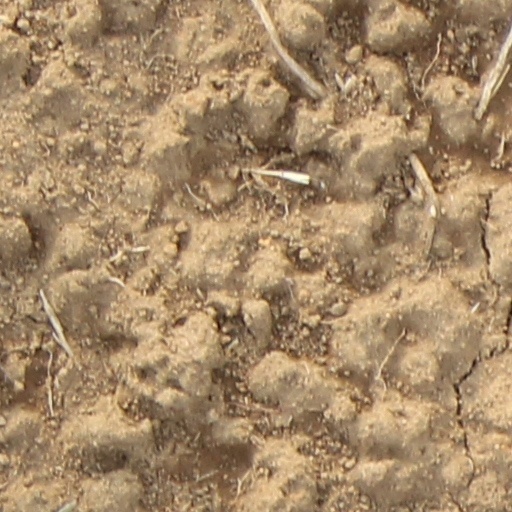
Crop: wheat